Kashmir Shaivism

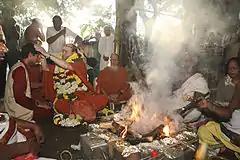
Tantric initiation ("dīkṣa") is necessary for undertaking the tantric practices of Trika Saivism.

The main theologians of Trika Shaivism are those of the Pratyabhijñā (Recognition) school of Shaiva non-dual philosophy.